Jon Mitchell (journalist)

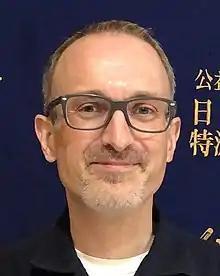
Jon Mitchell at Foreign Correspondents' Club of Japan, June 2021.

Jon Mitchell is a Welsh journalist and author residing in Yokohama, Japan. Mitchell has written widely about Okinawa, especially on issues created by the ongoing presence of the United States Armed Forces. He was awarded the inaugural Foreign Correspondents' Club of Japan's Freedom of the Press Lifetime Achievement Award for this work in 2015. In 2021, Mitchell's book, "Poisoning the Pacific: The US Military's Secret Dumping of Plutonium, Chemical Weapons, and Agent Orange," won Second Place in the Society of Environmental Journalists annual awards for Reporting on the Environment.